St Peter Claver College

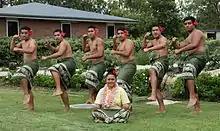
St Peter Claver College students celebrating Harmony Day (21 May) by performing a cultural dance

St Peter Claver College is a school with students of varied background. The college offers the study of different languages (Japanese). Cultural dance is often observed every year on harmony day.